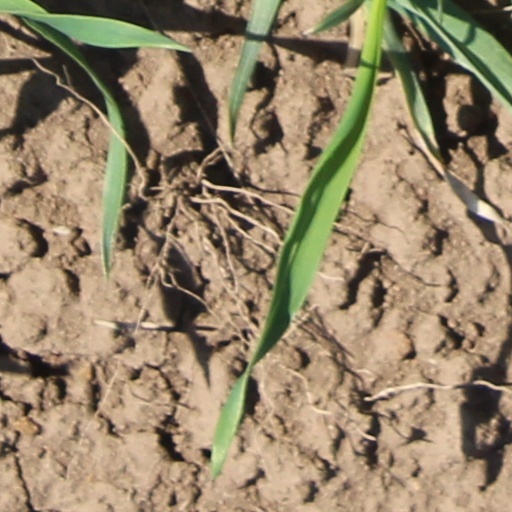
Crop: wheat